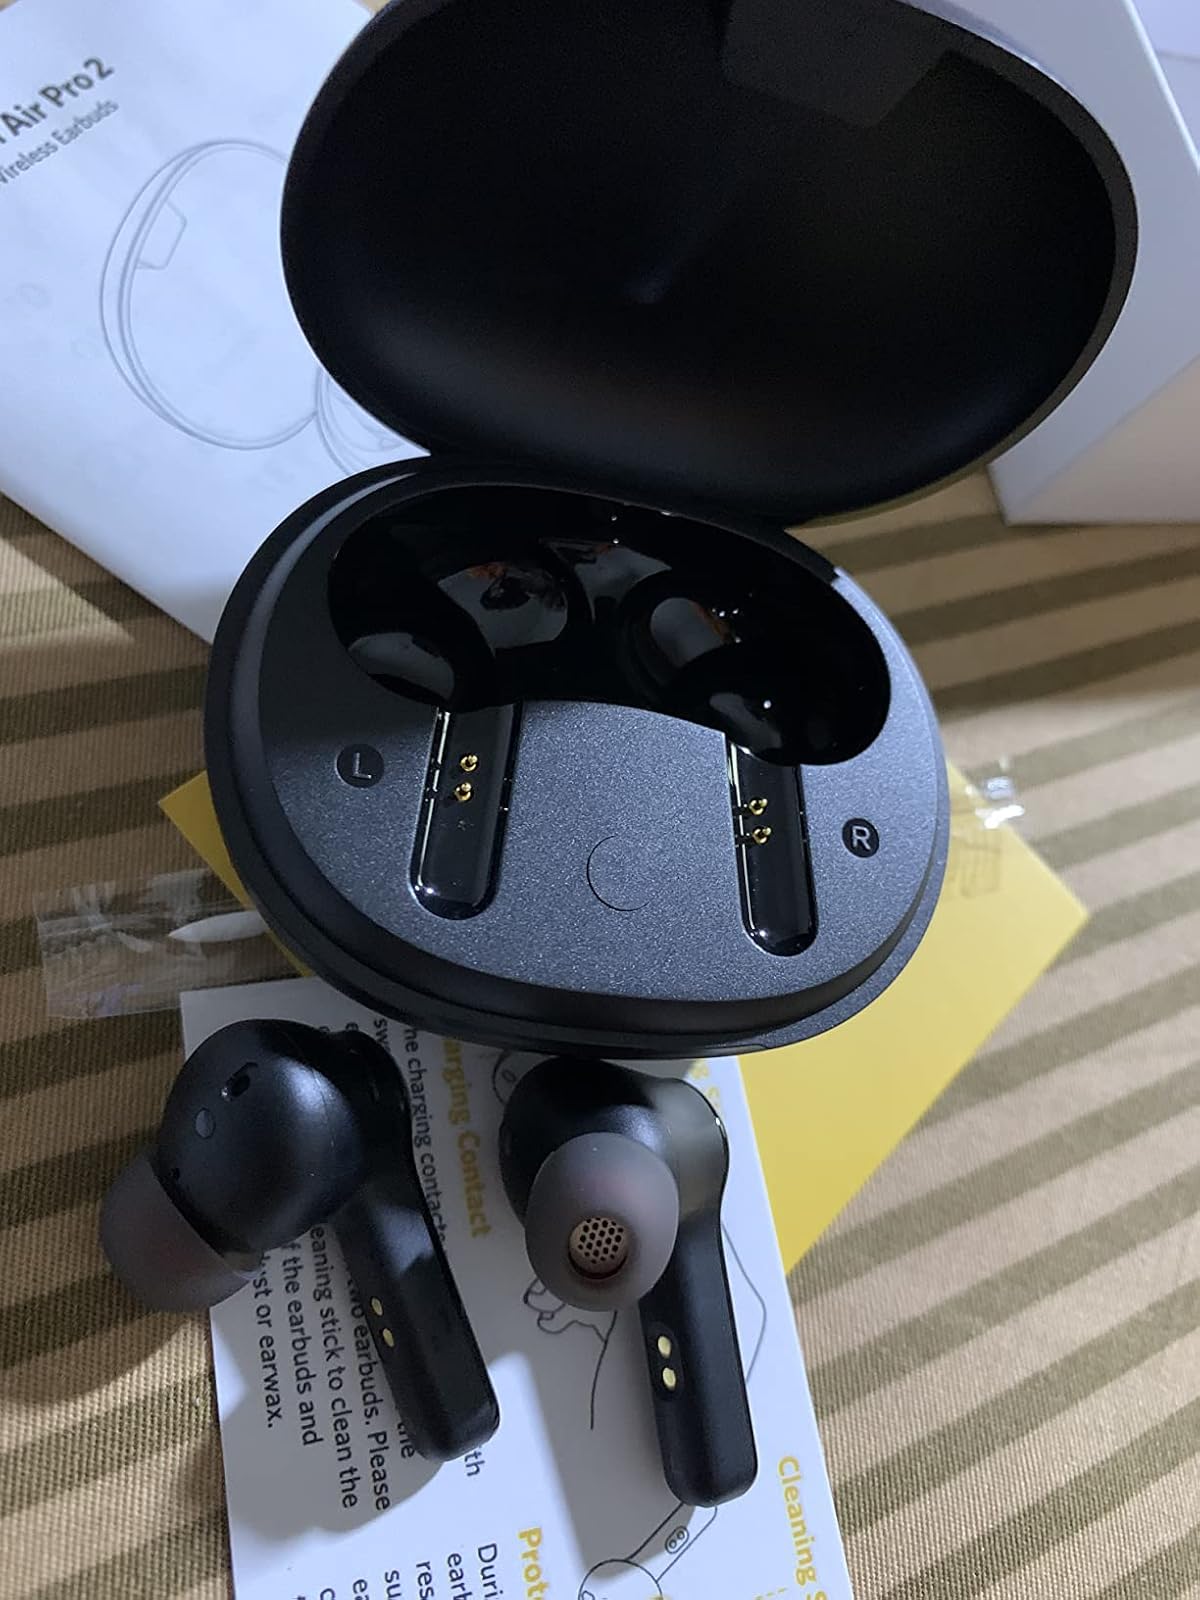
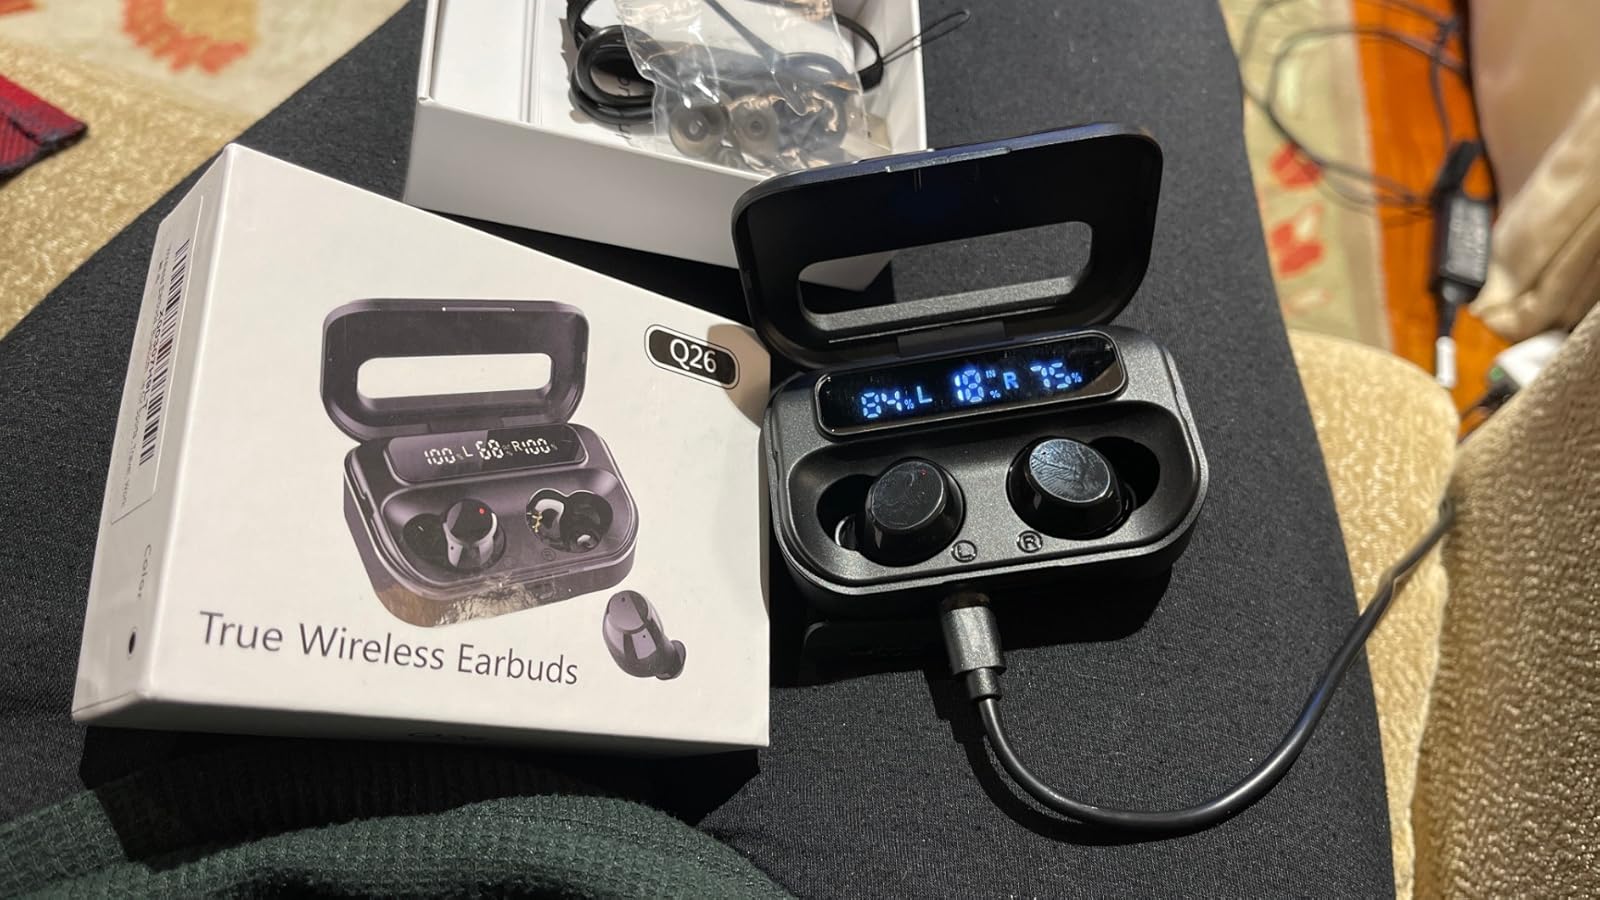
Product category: earbuds
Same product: no